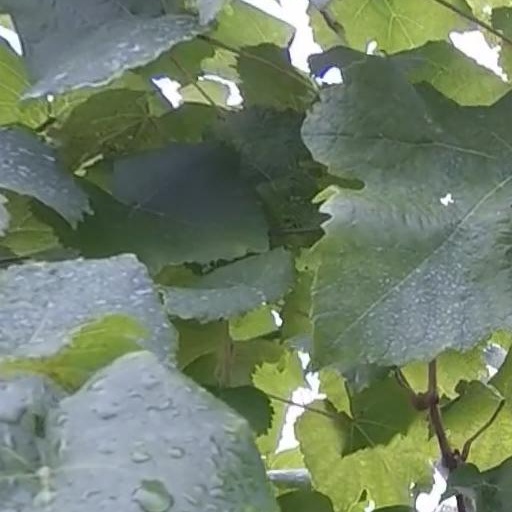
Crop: grape